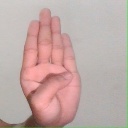
अक्षर: ब